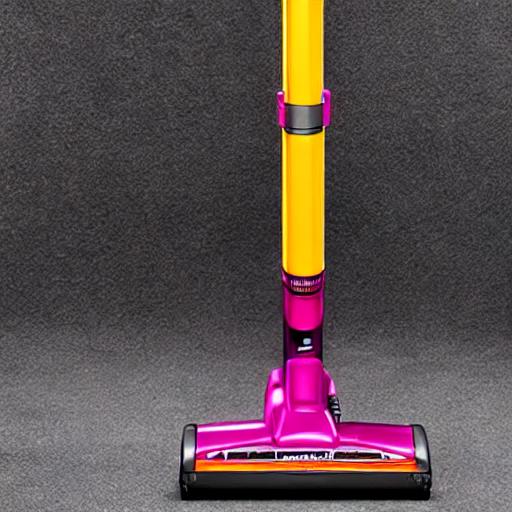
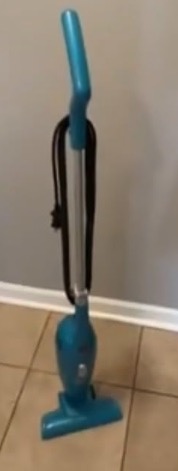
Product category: items_vacuum
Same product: no